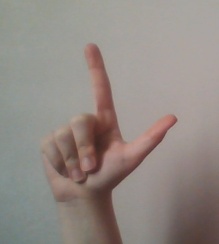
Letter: laam